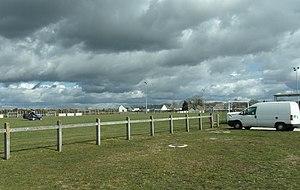
Stade Maurice-Besnier à Truyes.
Truyes est une commune française située dans le département d'Indre-et-Loire en région Centre-Val de Loire.